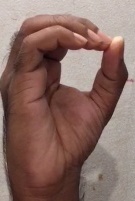
ASL sign: O